Justin Tkatchenko

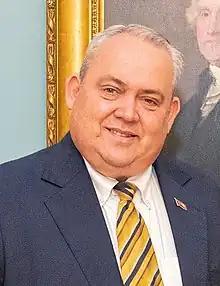
Tchatchenko in September 2022

Justin Wayne Tkatchenko, (born 2 June 1972) is an Australian-born Papua New Guinean politician. He currently served as the Minister of Foreign Affairs in Papua New Guinea since 18 January 2024. Tkatchenko has previously served in the role from 23 June 2022 to 12 May 2023.